Yasushi Sugiyama

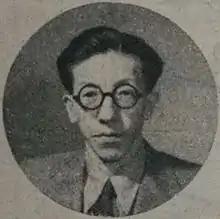
Yasushi Sugiyama in 1951

Sugiyama was born in 1909 in Asakusa, the eldest son of the owner of a stationery shop. In 1928, Sugiyama enrolled in the Tokyo Art School (now the Tokyo National University of Fine Arts and Music). He formed the "rossogasha" (瑠爽画社) along with Yamamoto Kyujin and Takayama Tatsuo, and participated positively in the movement to reform nihonga. His paintings are characteristized by peacefulness filled with a sense of security, owing to excellent sketching ability and solid construction.